Dudley

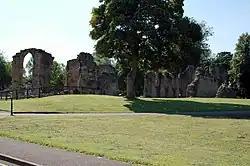
The ruins of Dudley Priory

The 13th-century ruins of Dudley Castle overlook the town; it is a Grade I listed structure. Dudley Zoo is built into the castle grounds, and houses a large collection of endangered species, and also the largest collection of Tecton buildings in the world. Under proposals by Dudley Zoo, in partnership with Dudley Council, St. Modwen, and Advantage West Midlands, the zoo is to be regenerated, which will see a former freightliner site redeveloped with a tropical dome, Asiatic forest, two aquatic facilities and walkthrough aviaries. It was expected to cost £38.7 million in 2007.